Charles Exshaw

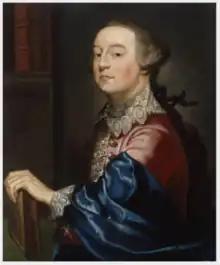
Portrait of a Man by Exshaw (1760) held in the National Gallery of Ireland

Exshaw trained under Dublin based architect and painter, Francis Bindon. Bindon may have encouraged Exshaw to travel and study abroad. He may have won a medal for drawing while in Paris, possibly from the Académie Royale. In 1755, Exshaw returned to Dublin, holding a sale of the sculpture, drawings, and paintings he had collected in Europe on Dame Street in the rooms of Francesco Geminiani. In 1757 he travelled to Paris again as a pupil of Carle Vanloo, and he executed four engravings of that painter's children in a combined method of etching and mezzotint engraving. He then travelled to Rome in 1759, etching the model of Italian painter Carol Maratta from life.